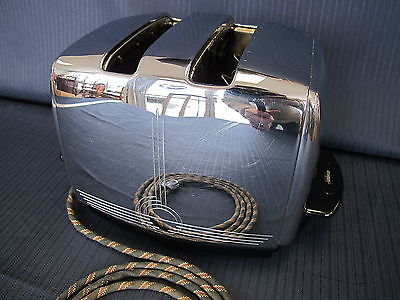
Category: toaster